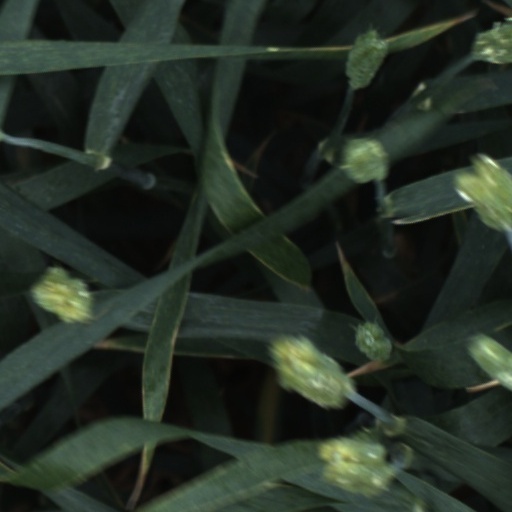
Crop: wheat